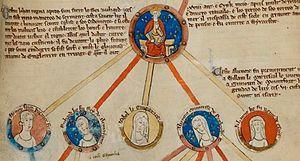
Jean, dit sans Terre, fut roi d'Angleterre, seigneur d'Irlande et duc d'Aquitaine de 1199 à sa mort.